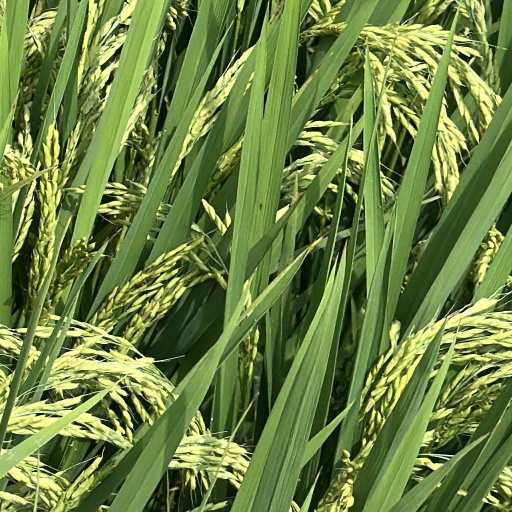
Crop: rice